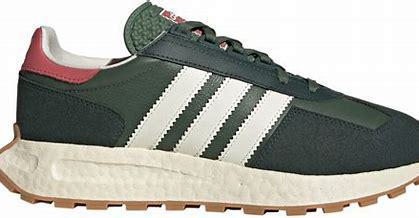
Brand: Adidas
Model: Retropy E5